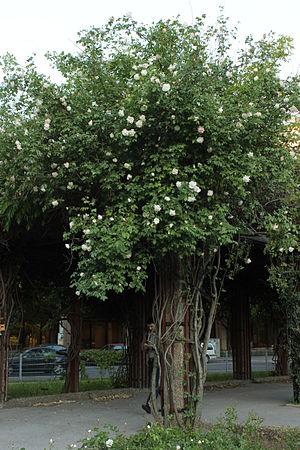
'Madame Alfred Carrière' est un cultivar de rosier de Noisette grimpant obtenu par Joseph Schwartz, rosiériste à Lyon, en 1879.